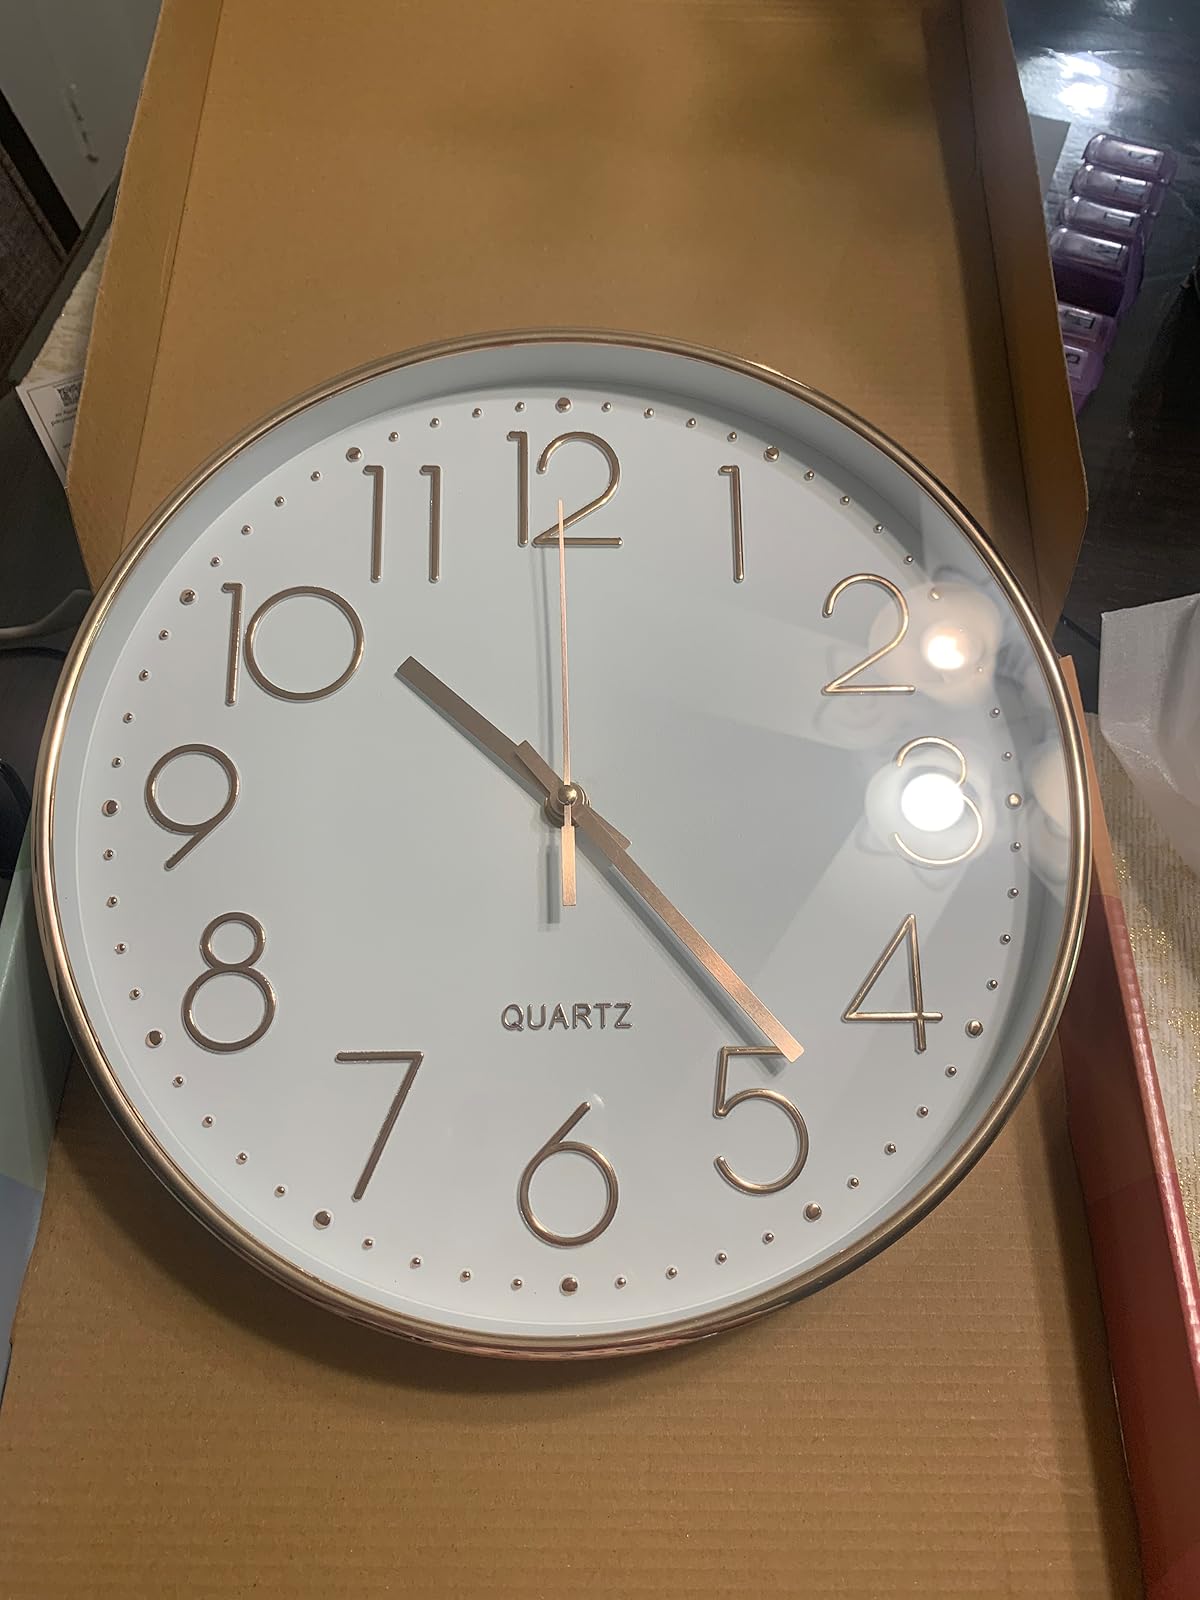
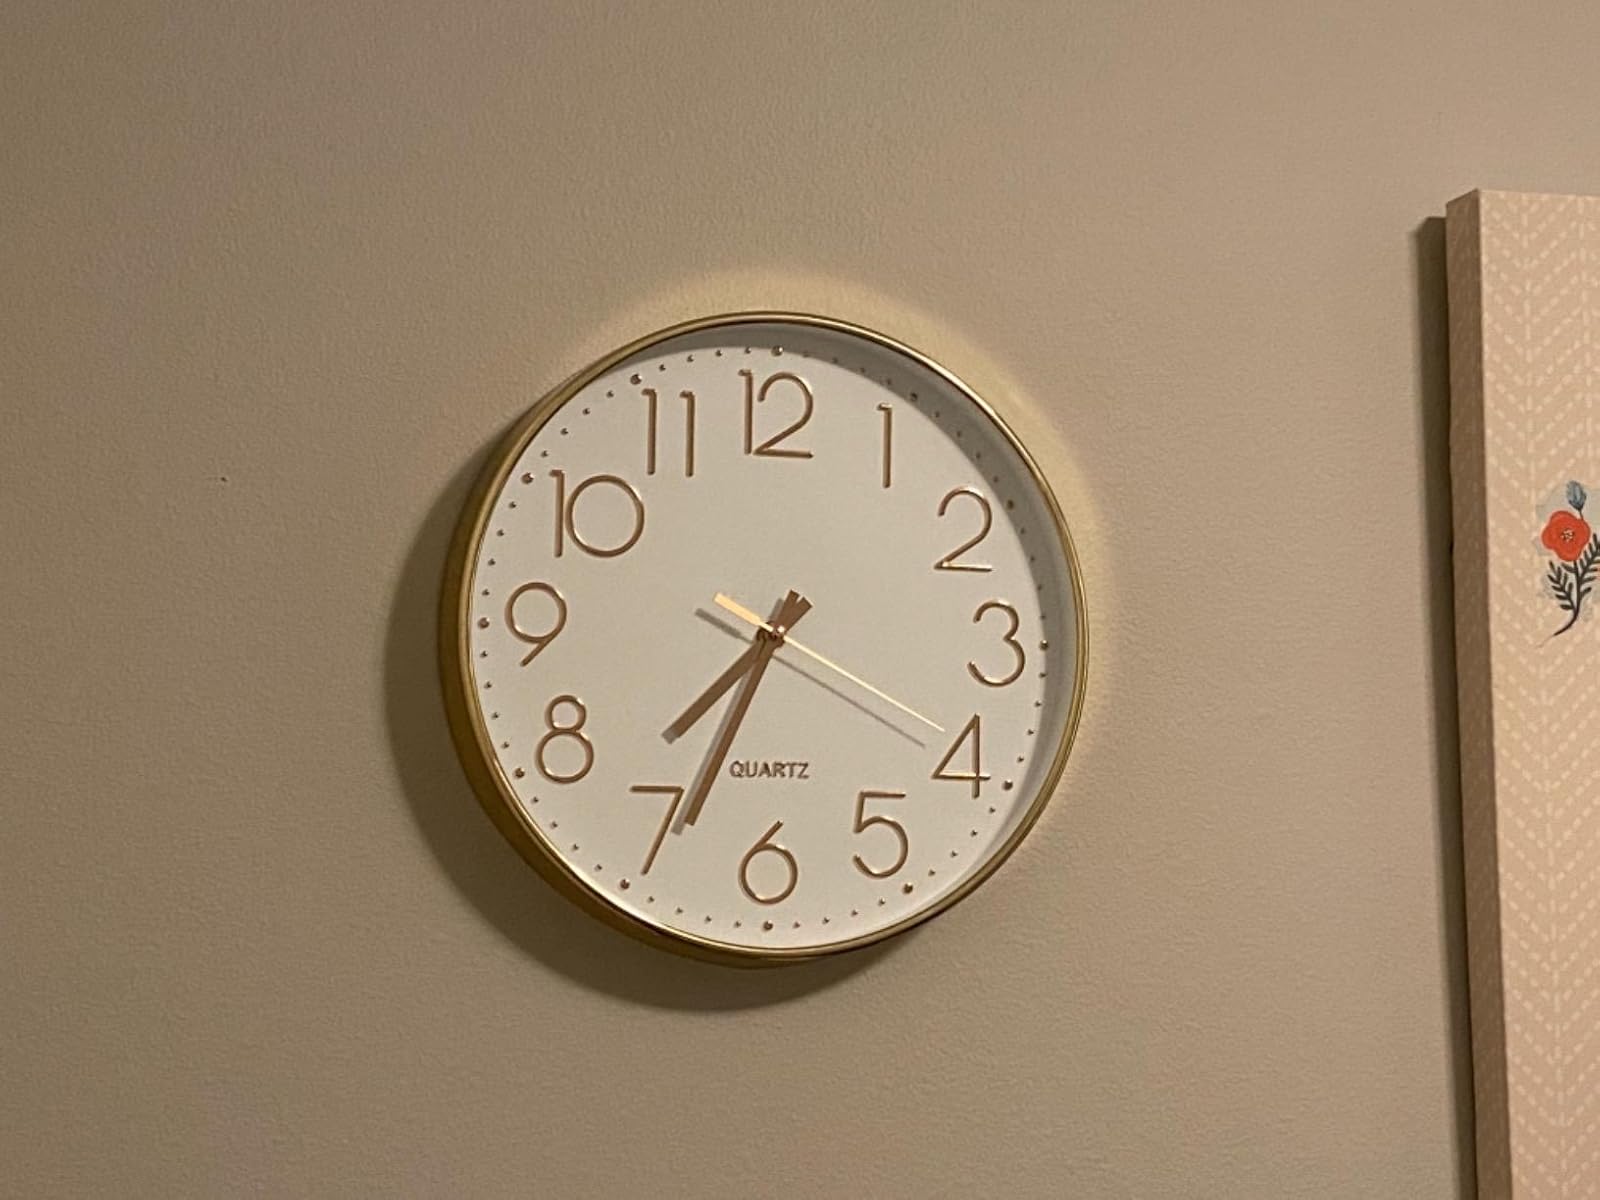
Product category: clock
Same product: yes